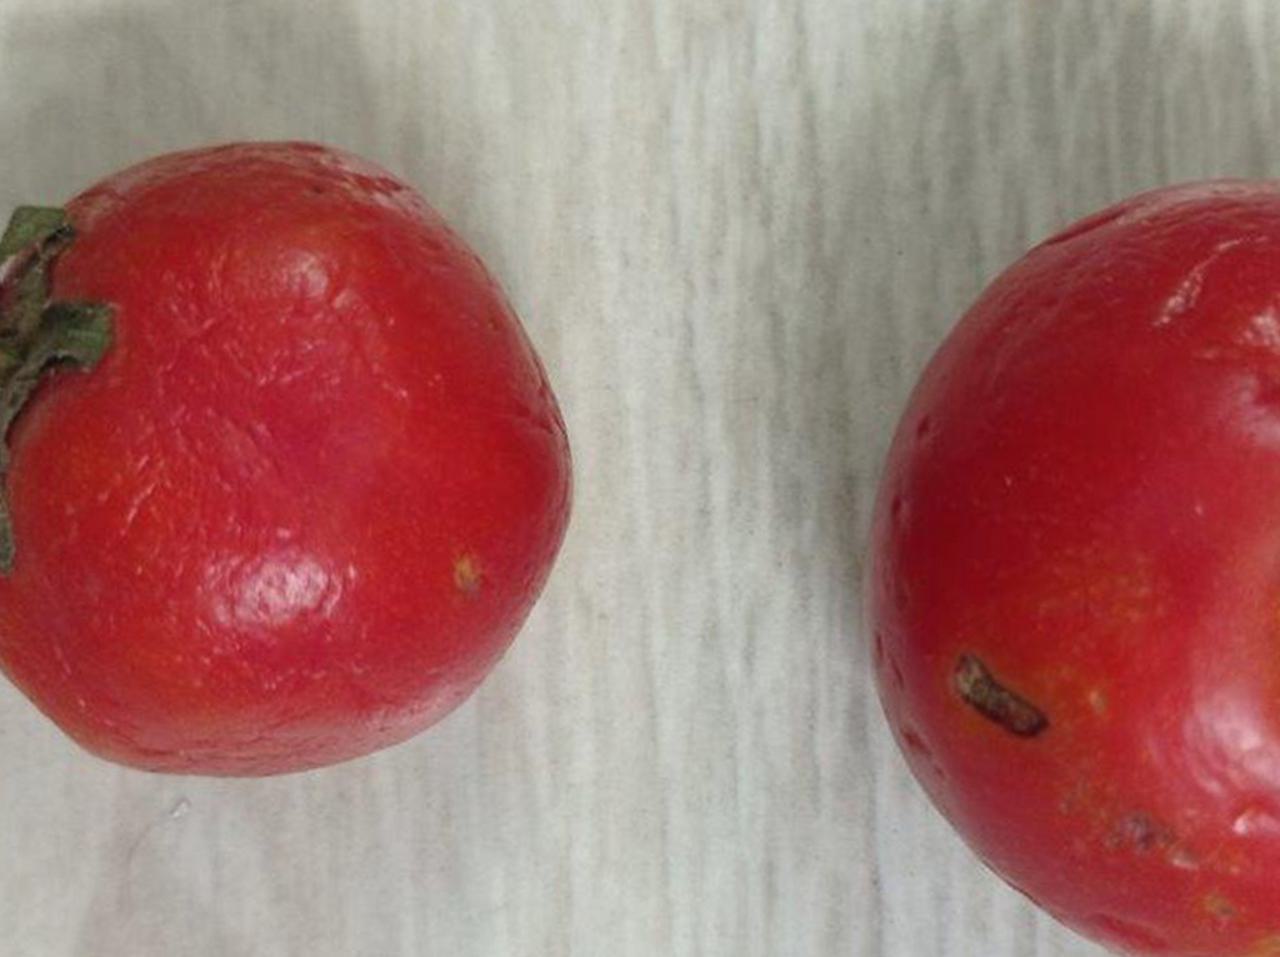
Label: Rotten